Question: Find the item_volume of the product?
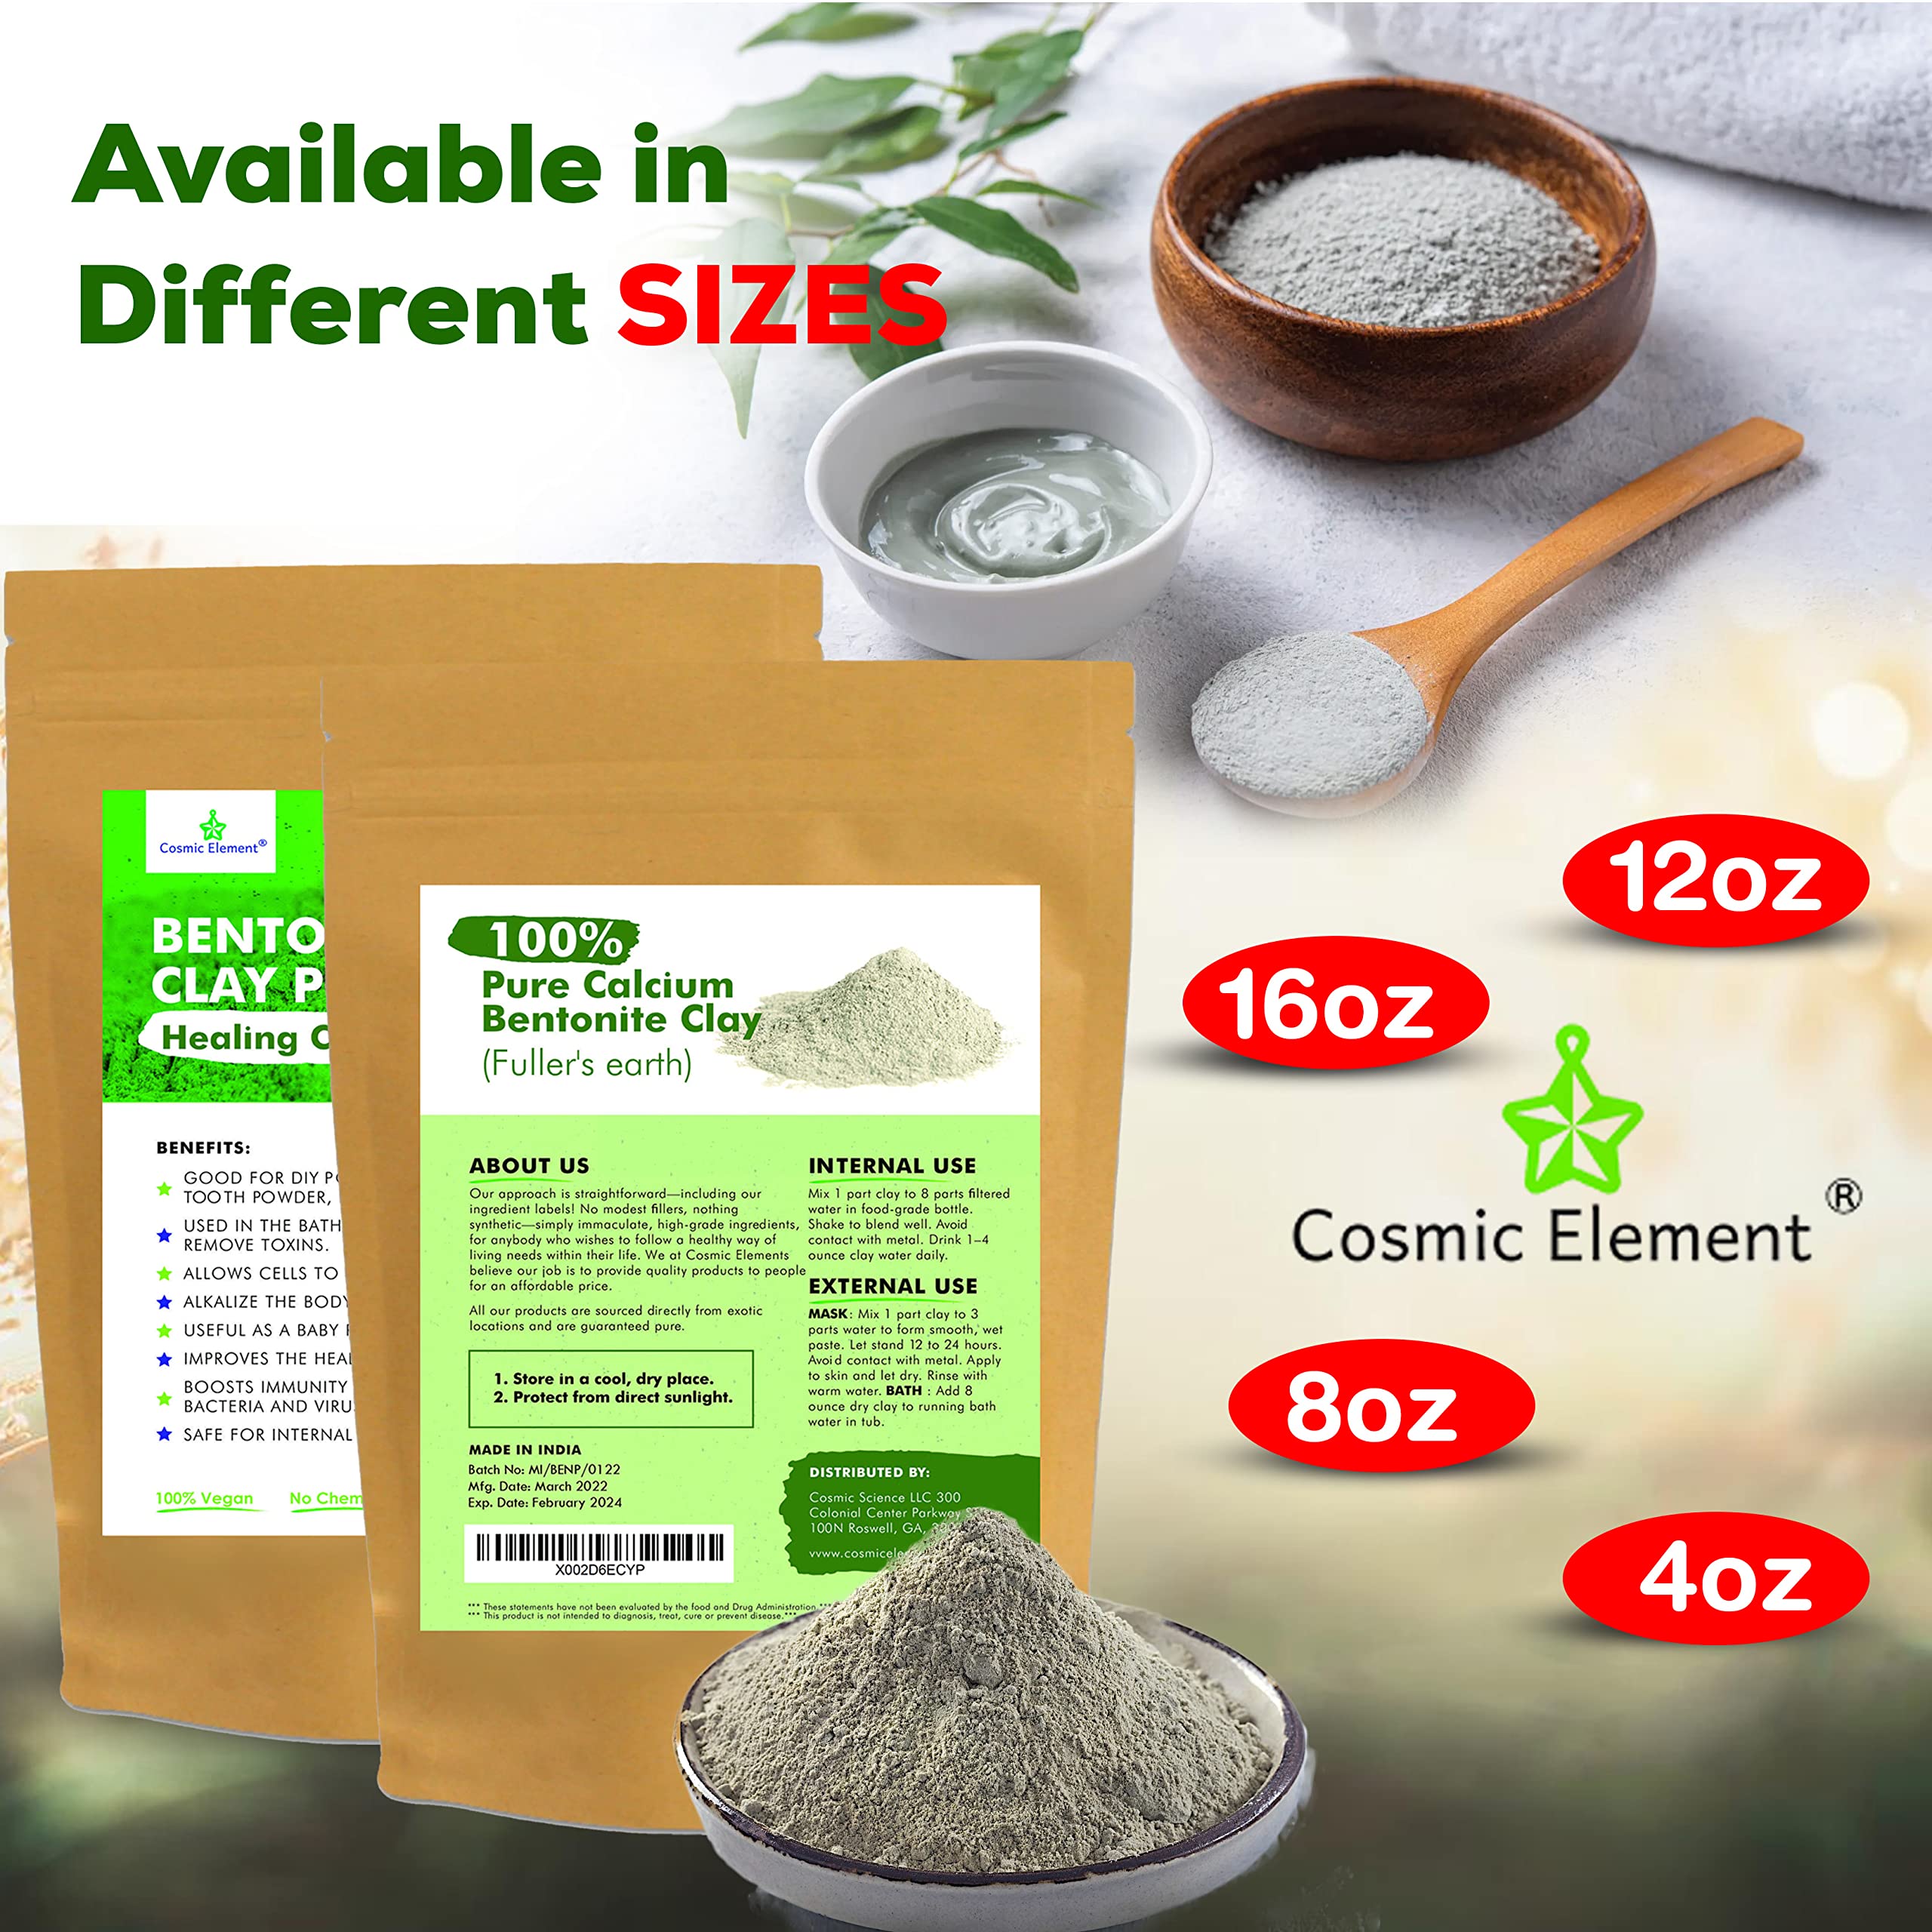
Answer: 12.0 ounce